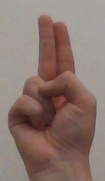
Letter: taa